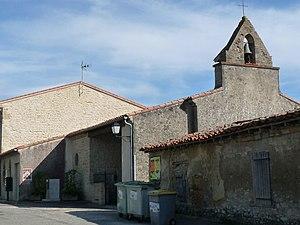
Eglise de Rieumajou, Haute-Garonne, France
Rieumajou est une commune française située dans le département de la Haute-Garonne, dans la région Occitanie.
La liste des églises de la Haute-Garonne recense de manière exhaustive les églises situées dans le département français de la Haute-Garonne.